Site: brandenburg
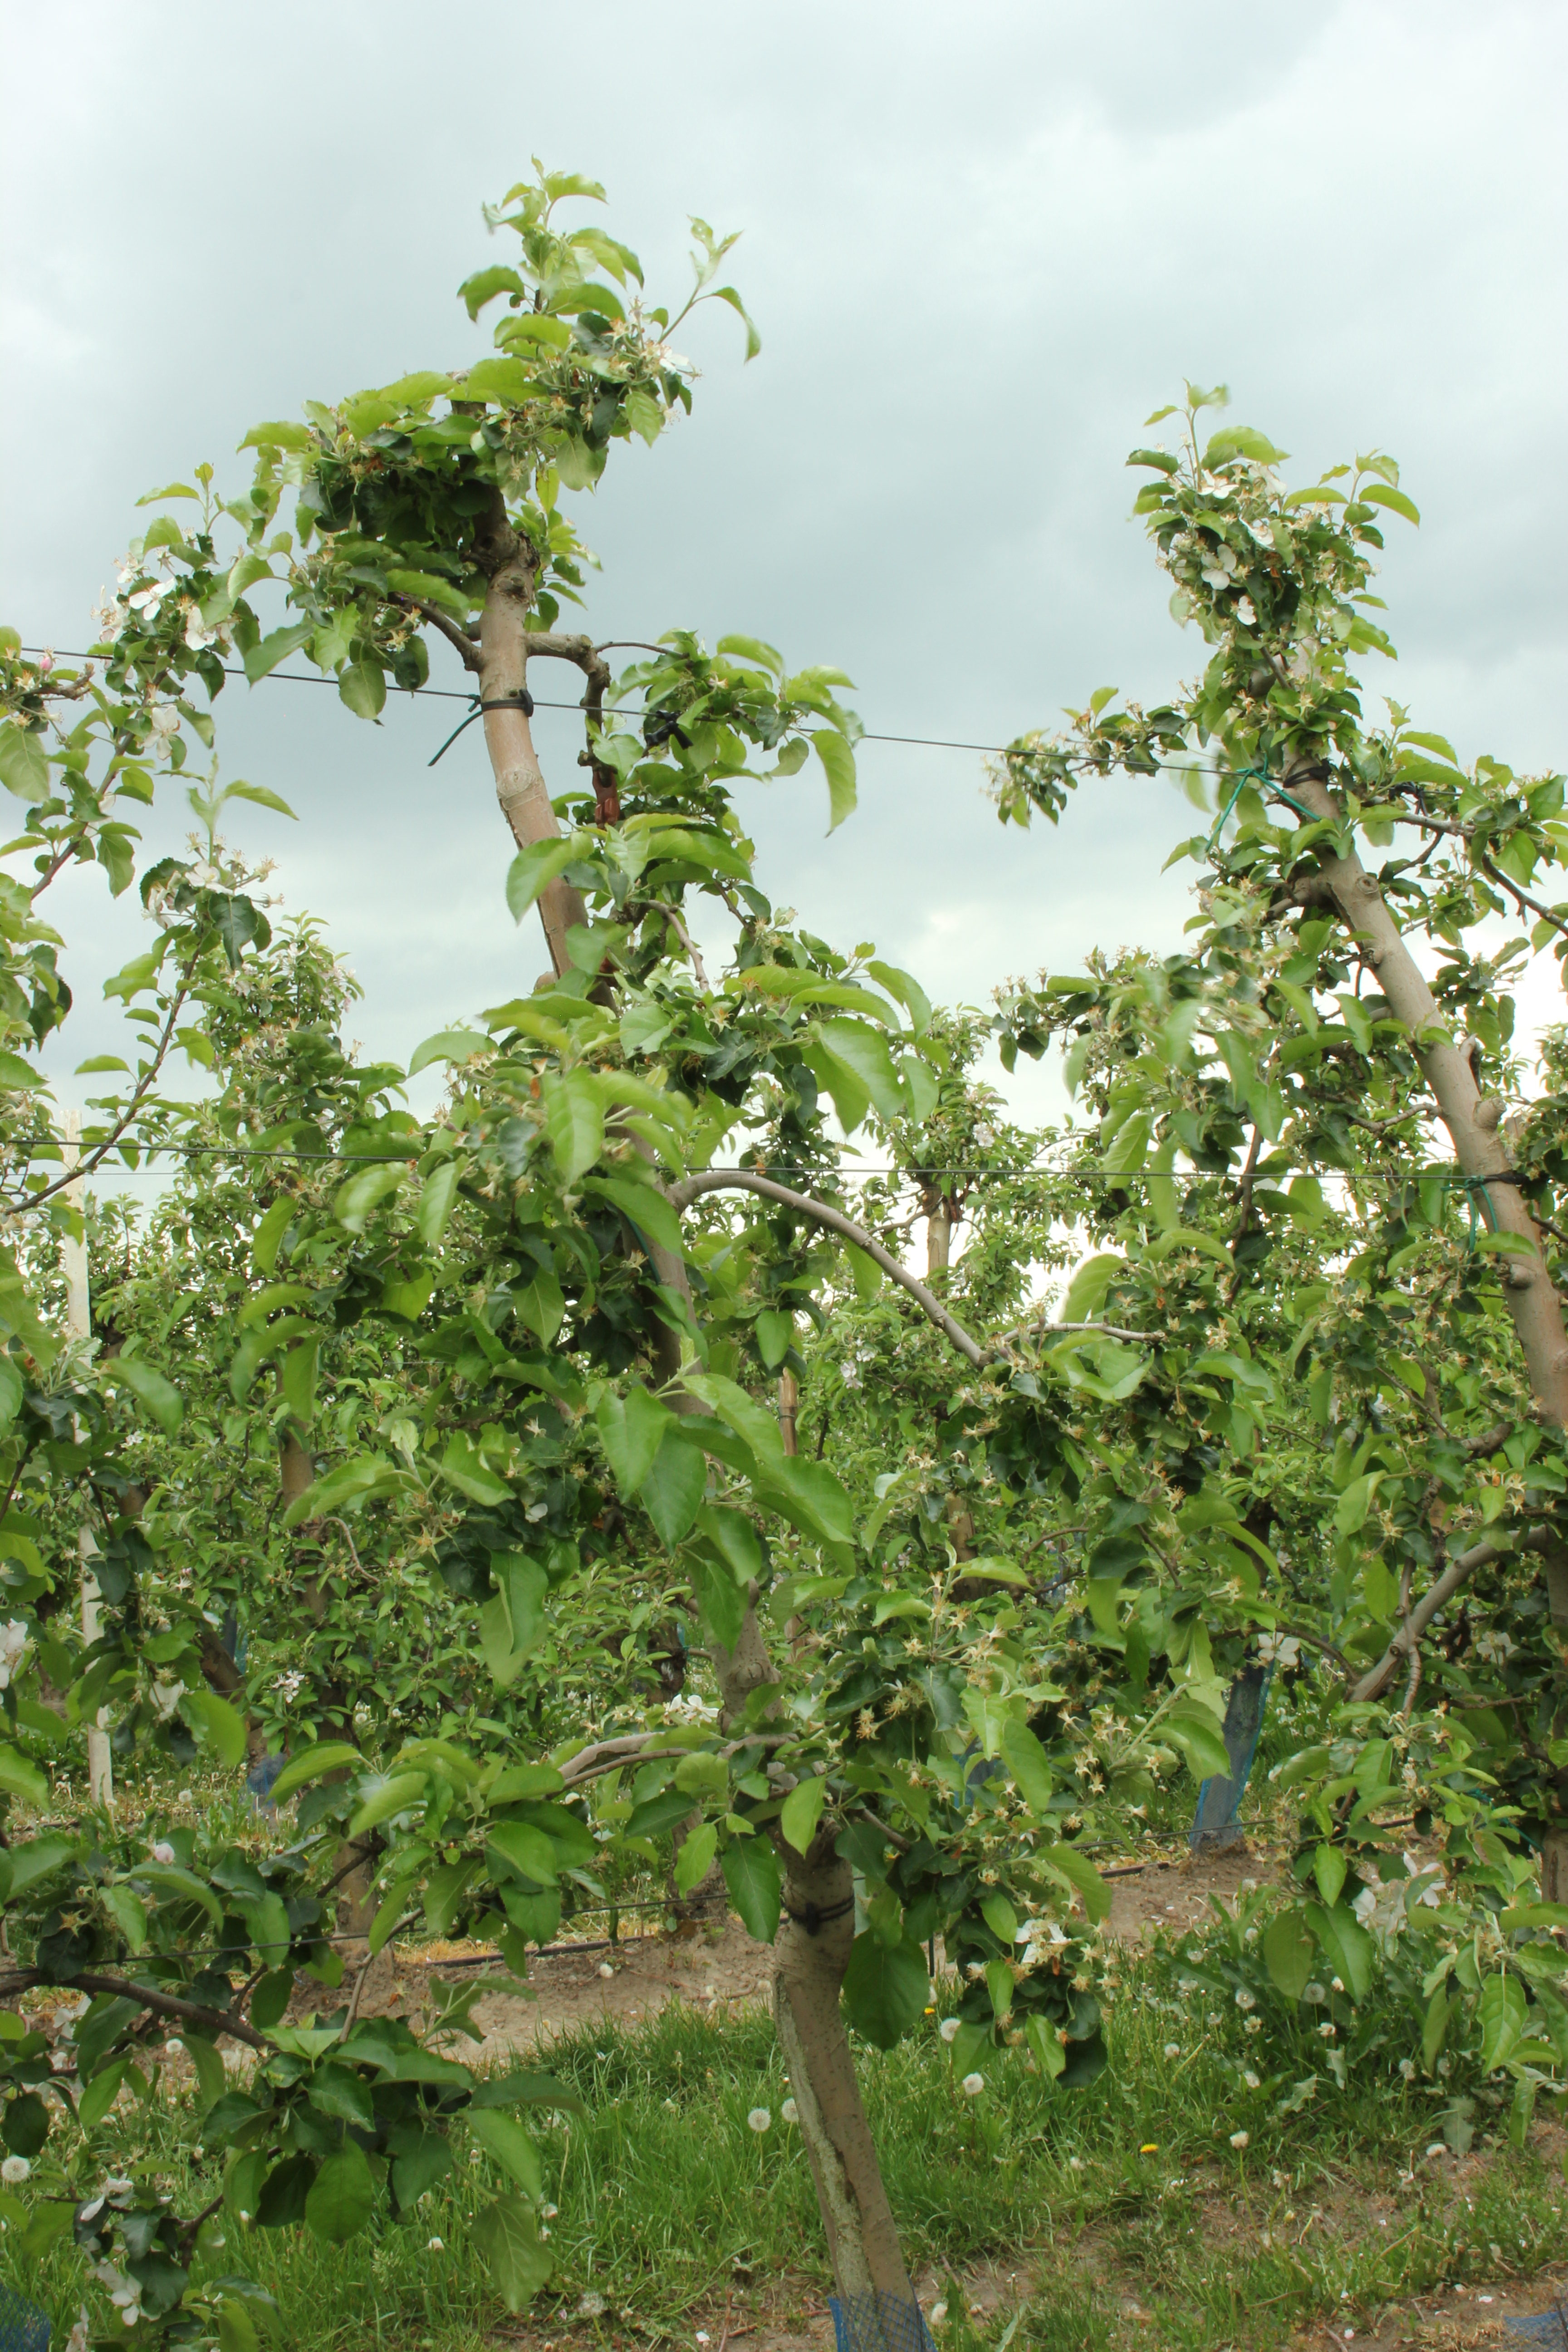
Growth stage (BBCH 67): Flowering